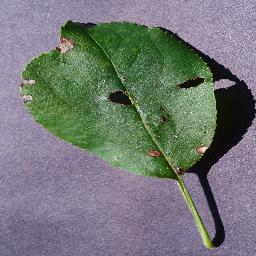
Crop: apple
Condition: black_rot